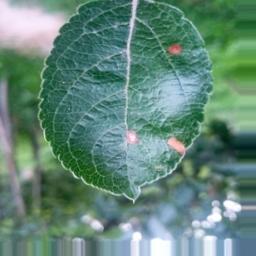
Label: Alternaria